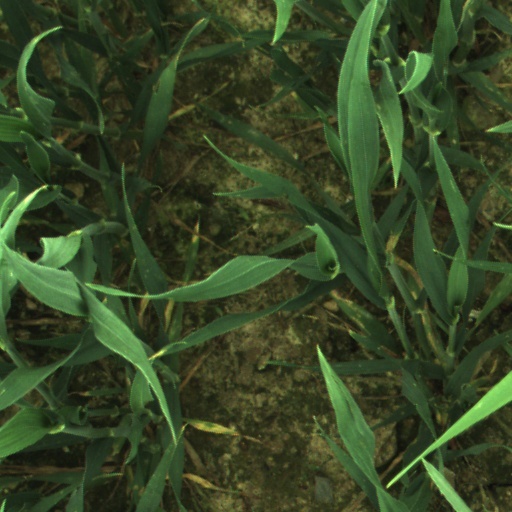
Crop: wheat